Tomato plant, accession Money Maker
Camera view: bottom (45 deg); turntable rotation: 30 degrees
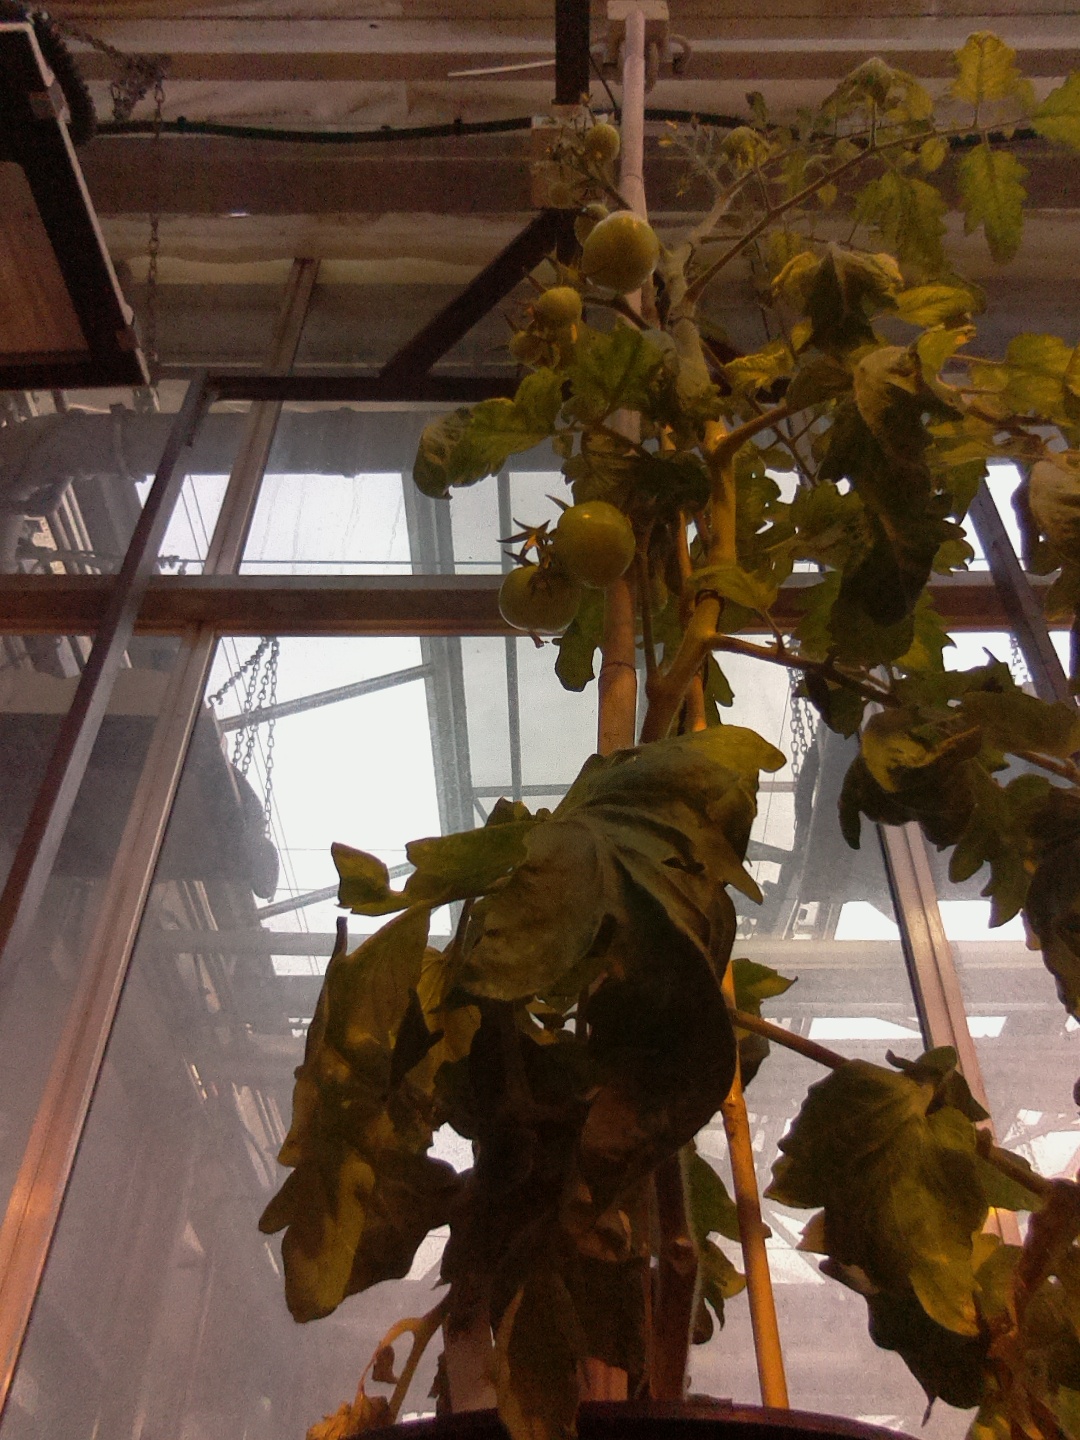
BBCH growth stage 74: 40%-50% of final fruit size